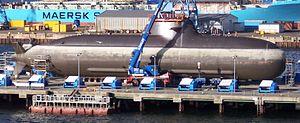
Le terme U-Boot désigne les sous-marins allemands des deux guerres mondiales. Ils sont surtout célèbres pour leurs campagnes d'attaques de convois de ravitaillement partant des États-Unis et du Canada pour l'Europe.
Un véhicule à hydrogène est un moyen de transport qui utilise une transformation chimique du dihydrogène comme énergie de propulsion. En particulier, on appelle voiture à hydrogène un véhicule à propulsion électrique muni d'une pile à combustible utilisant le plus souvent de l'hydrogène comme combustible réducteur.
Voici une liste des classes de sous-marins militaires :